TEDxMcGill

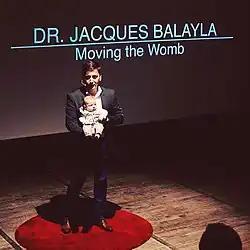
Dr. Jacques Balayla speaking at TEDxMcGill 2017 under the theme of "Giving Voice"

TEDxMcGill is an independently organised single-day TED conference in Montreal started in 2009 by students from McGill University, after which the event is named.